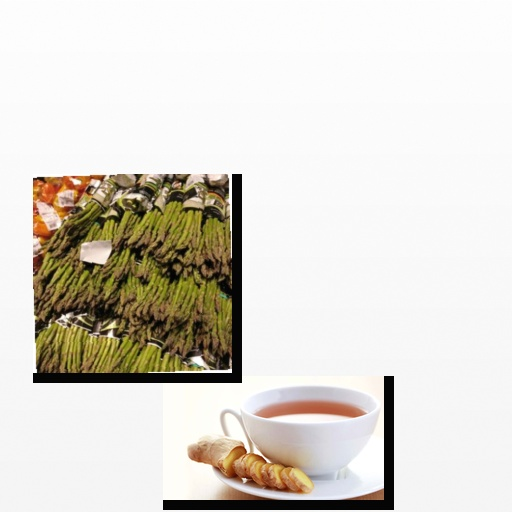
Food items: ginger, asparagus